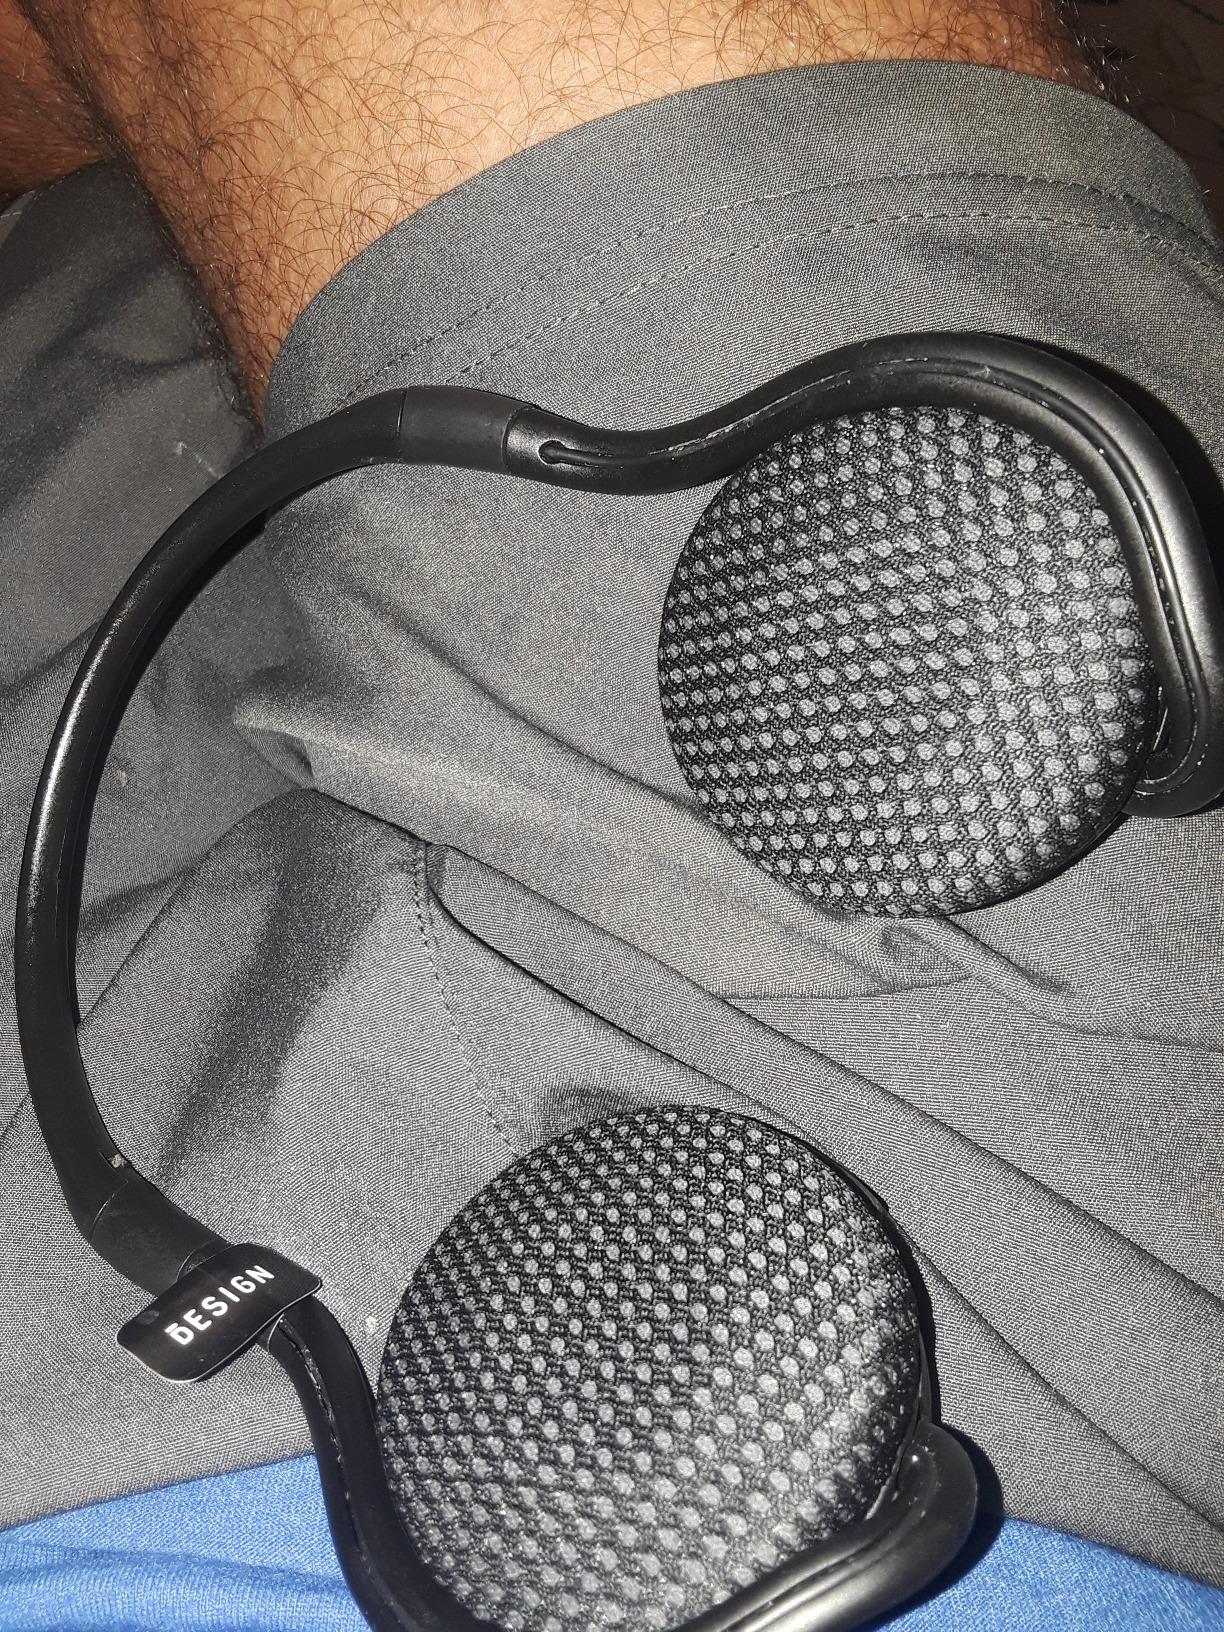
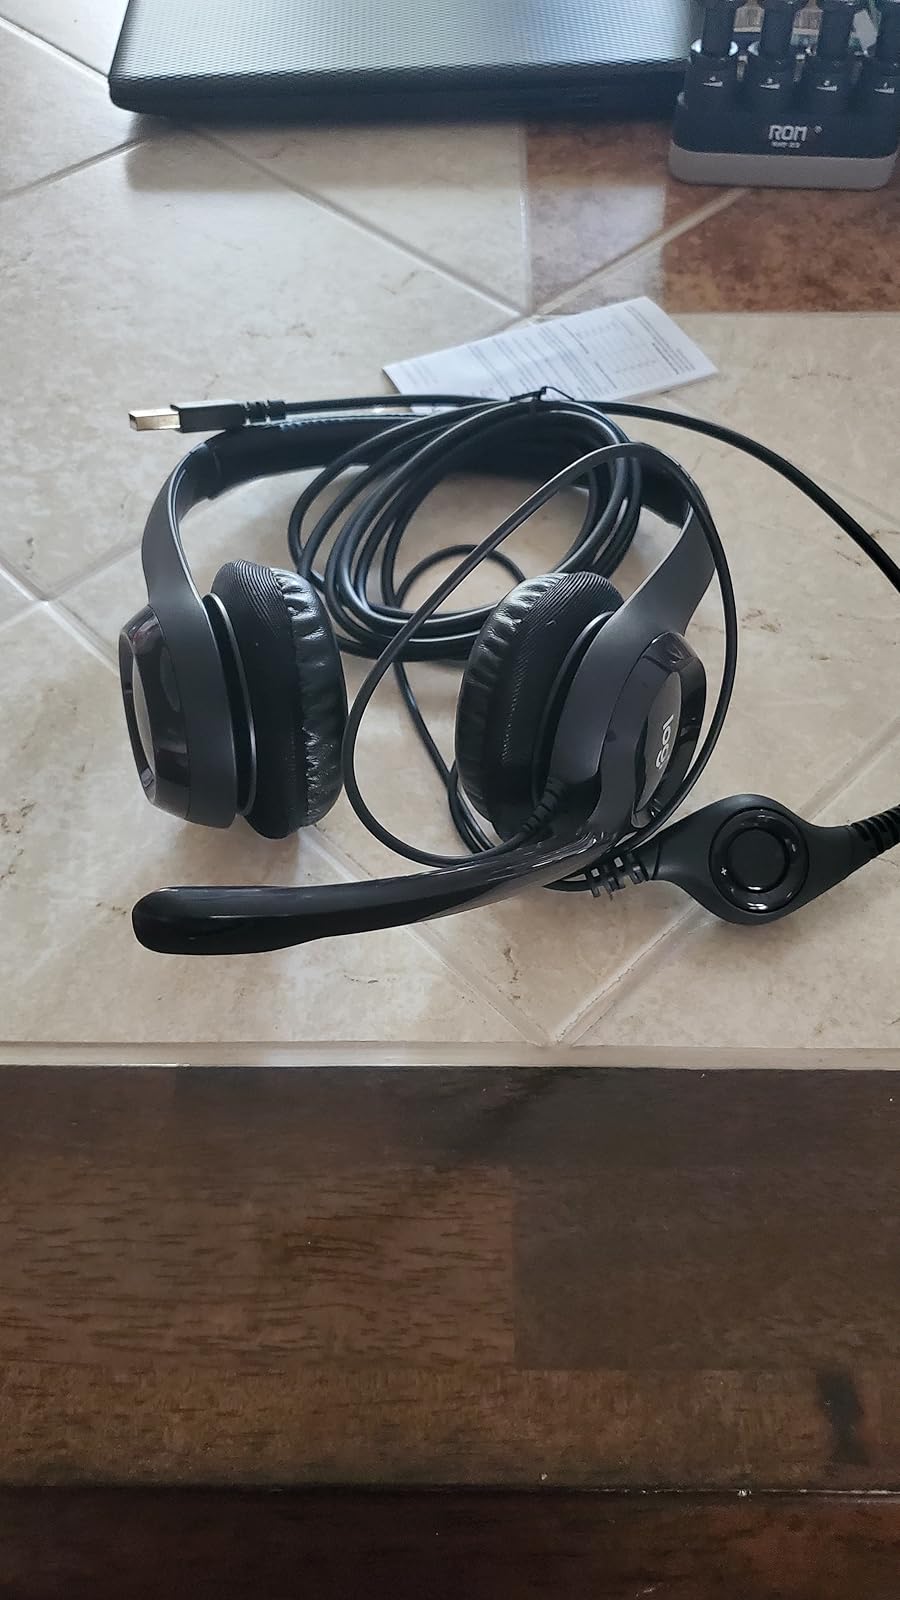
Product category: headphones
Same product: no